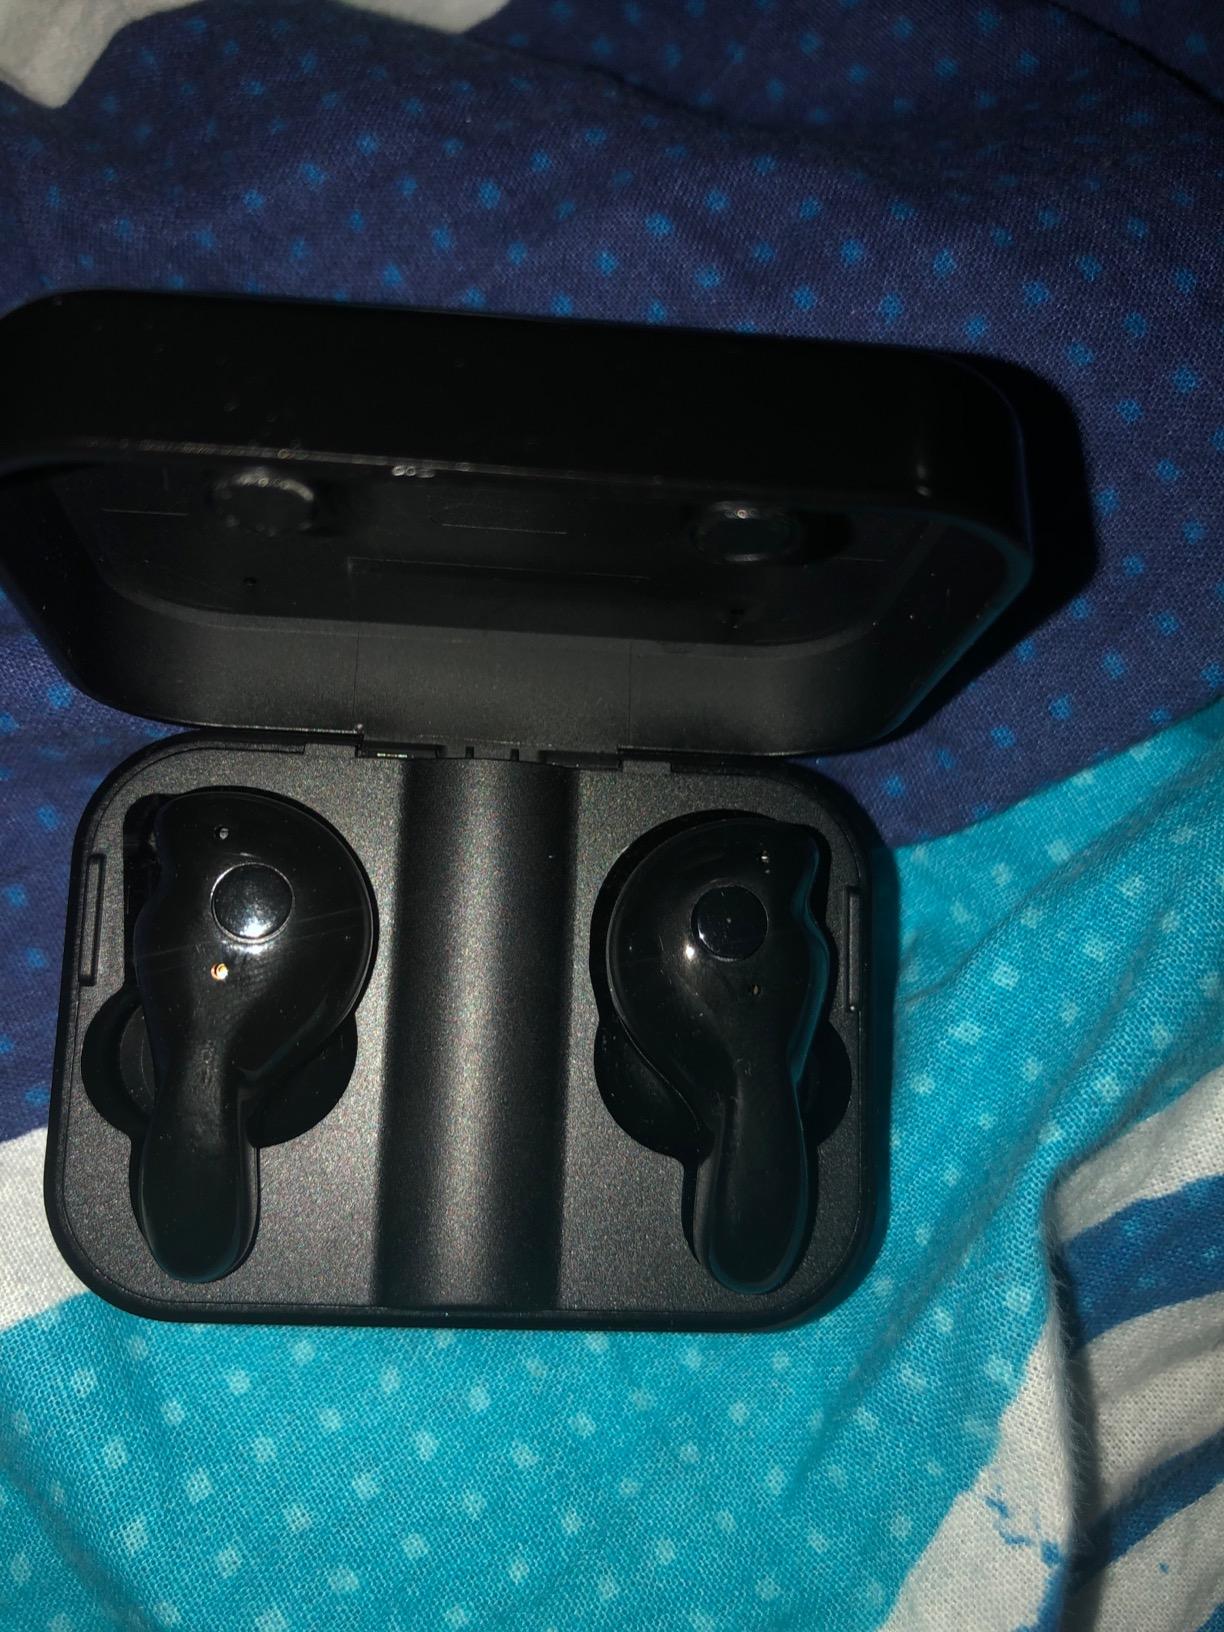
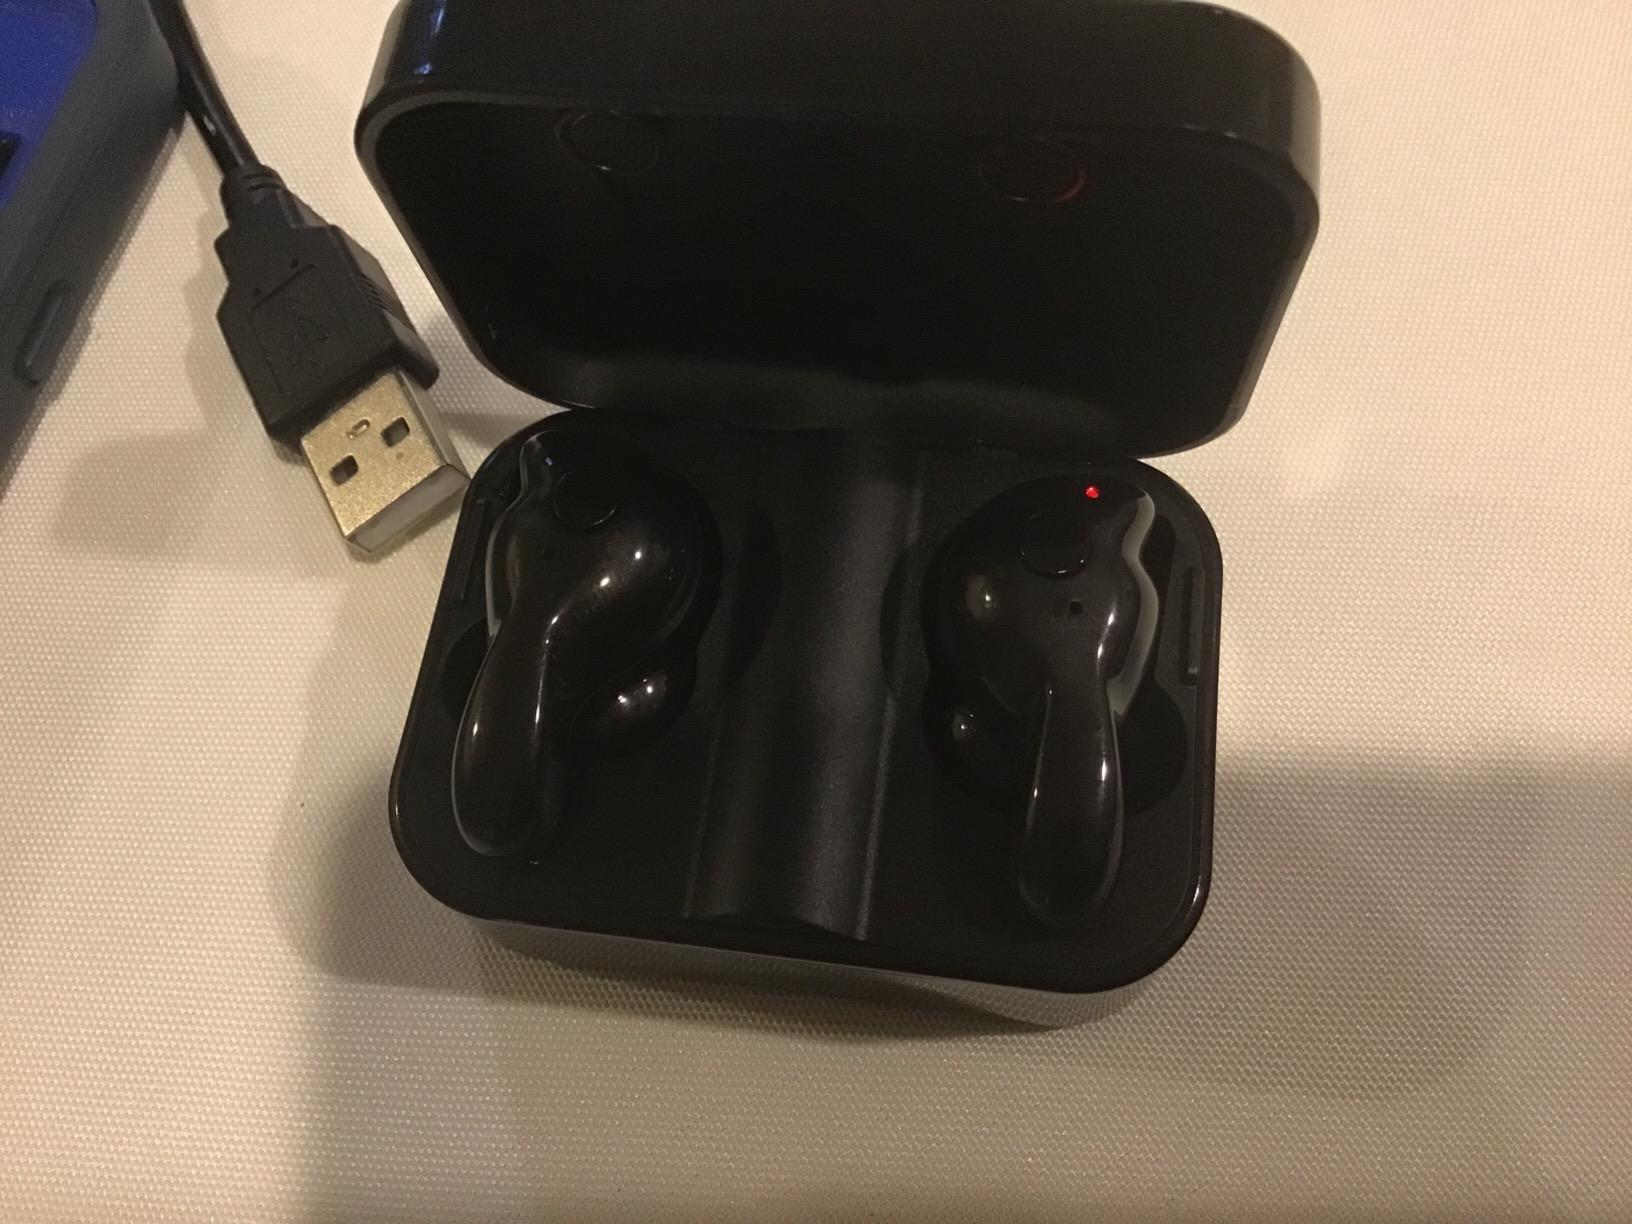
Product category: earbuds
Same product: yes